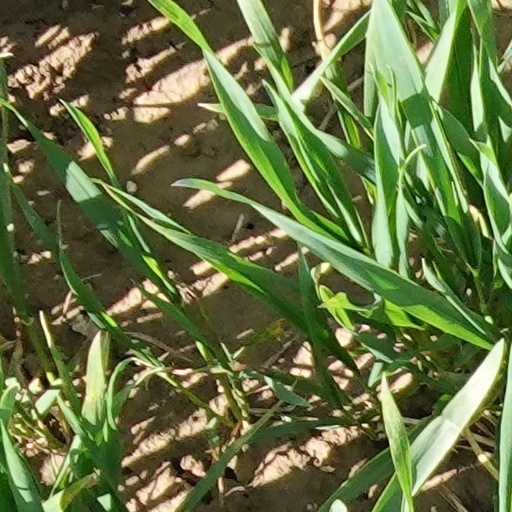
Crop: wheat